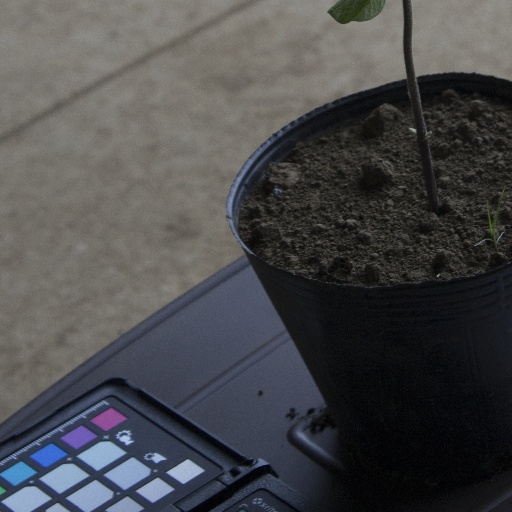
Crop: soybean